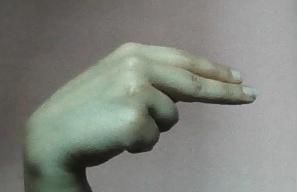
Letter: ain